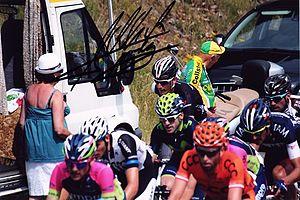
Andy Schleck vient de se ravitailler auprès de Lucien Blyau dans le Col des Rangiers (Jura) sur la 6e étape Büren a.A. - Délemont du Tour de Suisse 2014
Lucien Blyau, né le 16 août 1925 à Everbeek et mort le 16 août 2016 à Gand, était un ancien coureur cycliste de nationalité belge. De par son âge, Blyau avait encore vu de ses propres yeux courir de nombreux champions d'avant-guerre dans les années 1930 et il était un fin connaisseur des palmarès. À partir de 1975 et jusqu'à la saison 2015 incluse, Blyau suivait sur place les courses à étapes européennes, dans lesquelles il a vu passer et ravitaillé des générations entières de coureurs professionnels. Dans le milieu des coureurs cyclistes professionnels et des organisateurs de courses, il était connu comme supporter-suiveur exceptionnel surnommé Cola-man ou encore l'ami des coureurs. À l'instar de par exemple l'allemand Didi Senft, Blyau - plus discret - a rejoint le cercle restreint de personnages hors norme qui font ou qui ont fait l'histoire de l'entourage du Tour de France.